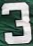
Number: 3